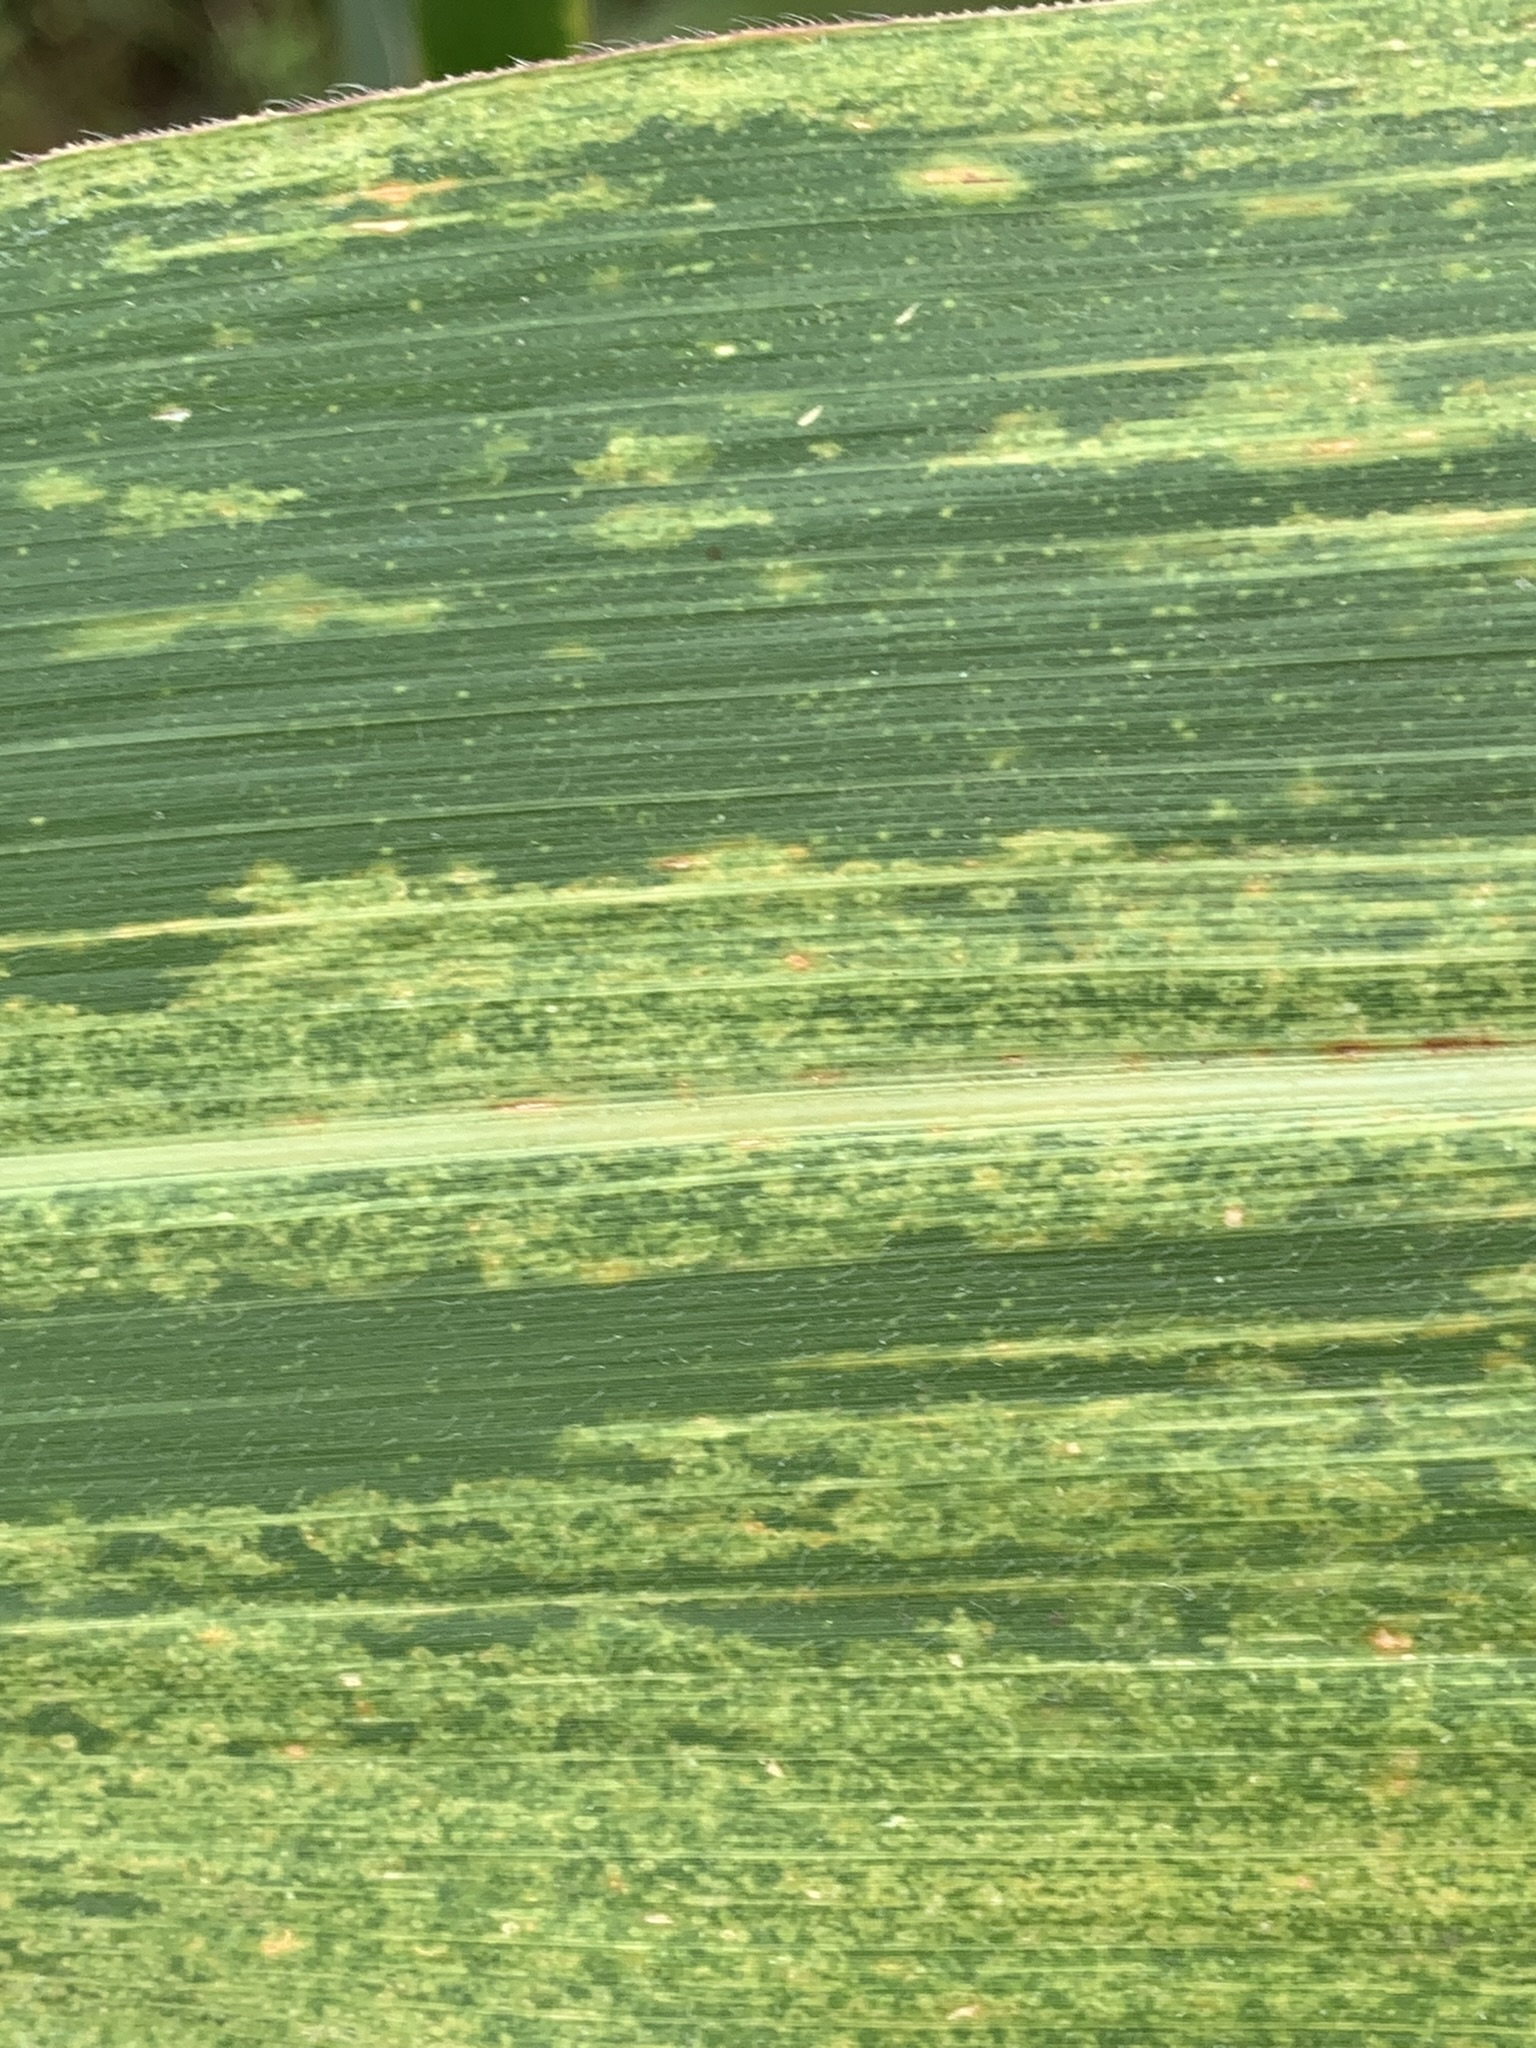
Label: MLN